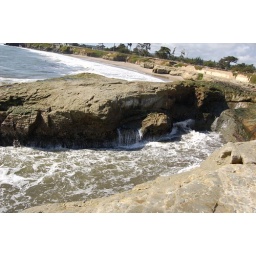
view of one of the cliffs from another cliff, after i jumped the fence and laughed in the face of the danger sign. laughed!